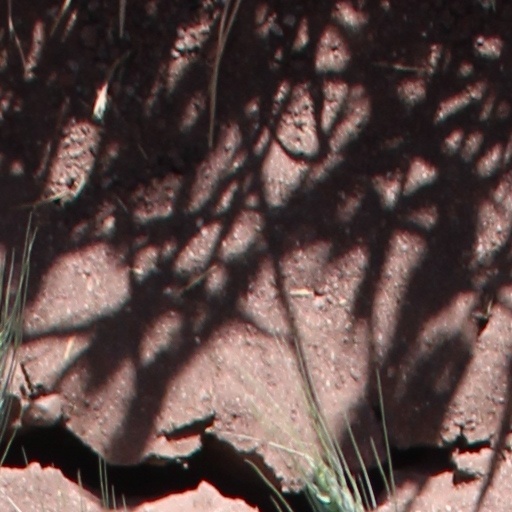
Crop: wheat